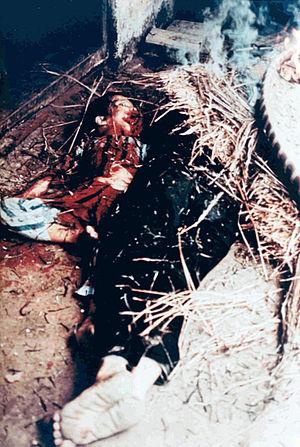
Le massacre de Mỹ Lai est un crime de guerre américain — au cours de la guerre du Viêt Nam — qui a fait entre 347 et 504 morts civils dans la république du Viêt Nam, le 16 mars 1968. Il est commis par des soldats de l'armée de terre américaine : la compagnie C, 1ᵉʳ bataillon, 20ᵉ régiment d'infanterie, 11ᵉ brigade, 23ᵉ division d'infanterie. Les victimes sont des hommes, des femmes, des enfants et des nourrissons. Certaines femmes sont violées en groupe et leurs corps mutilés.